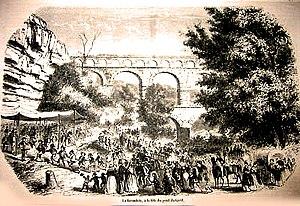
La farandole à la fête du Pont-du-Gard en 1854
Le coteaux-du-pont-du-gard, appelé vin de pays de pays des coteaux-du-pont-du-gard jusqu'en 2011, est un vin français d'indication géographique protégée. Cette production de vin était labellisée vin de pays par décret de l'INAO depuis le 13 septembre 1968.